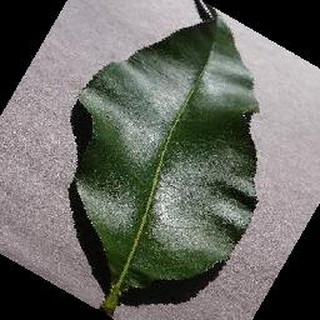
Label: healthy_peach